Platine War

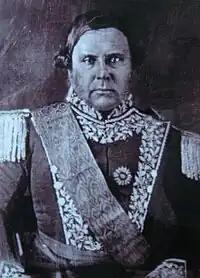
Justo José Urquiza (1801– 1870), governor of Entre Rios.

The Brazilian government set about creating a regional alliance against Rosas, sending a delegation to the region led by Honório Hermeto Carneiro Leão (later the Marquis of Paraná), who held plenipotentiary authority. He was assisted by José Maria da Silva Paranhos (later the Viscount of Rio Branco). Brazil signed a treaty with Bolivia in which Bolivia agreed to strengthen its border defenses to deter any attack by Rosas, though it declined to contribute troops to a war with Argentina.